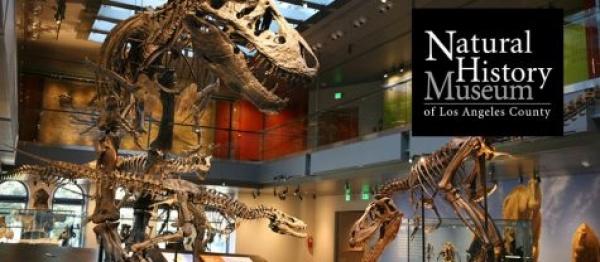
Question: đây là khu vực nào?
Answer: đây là một viện bảo tàng